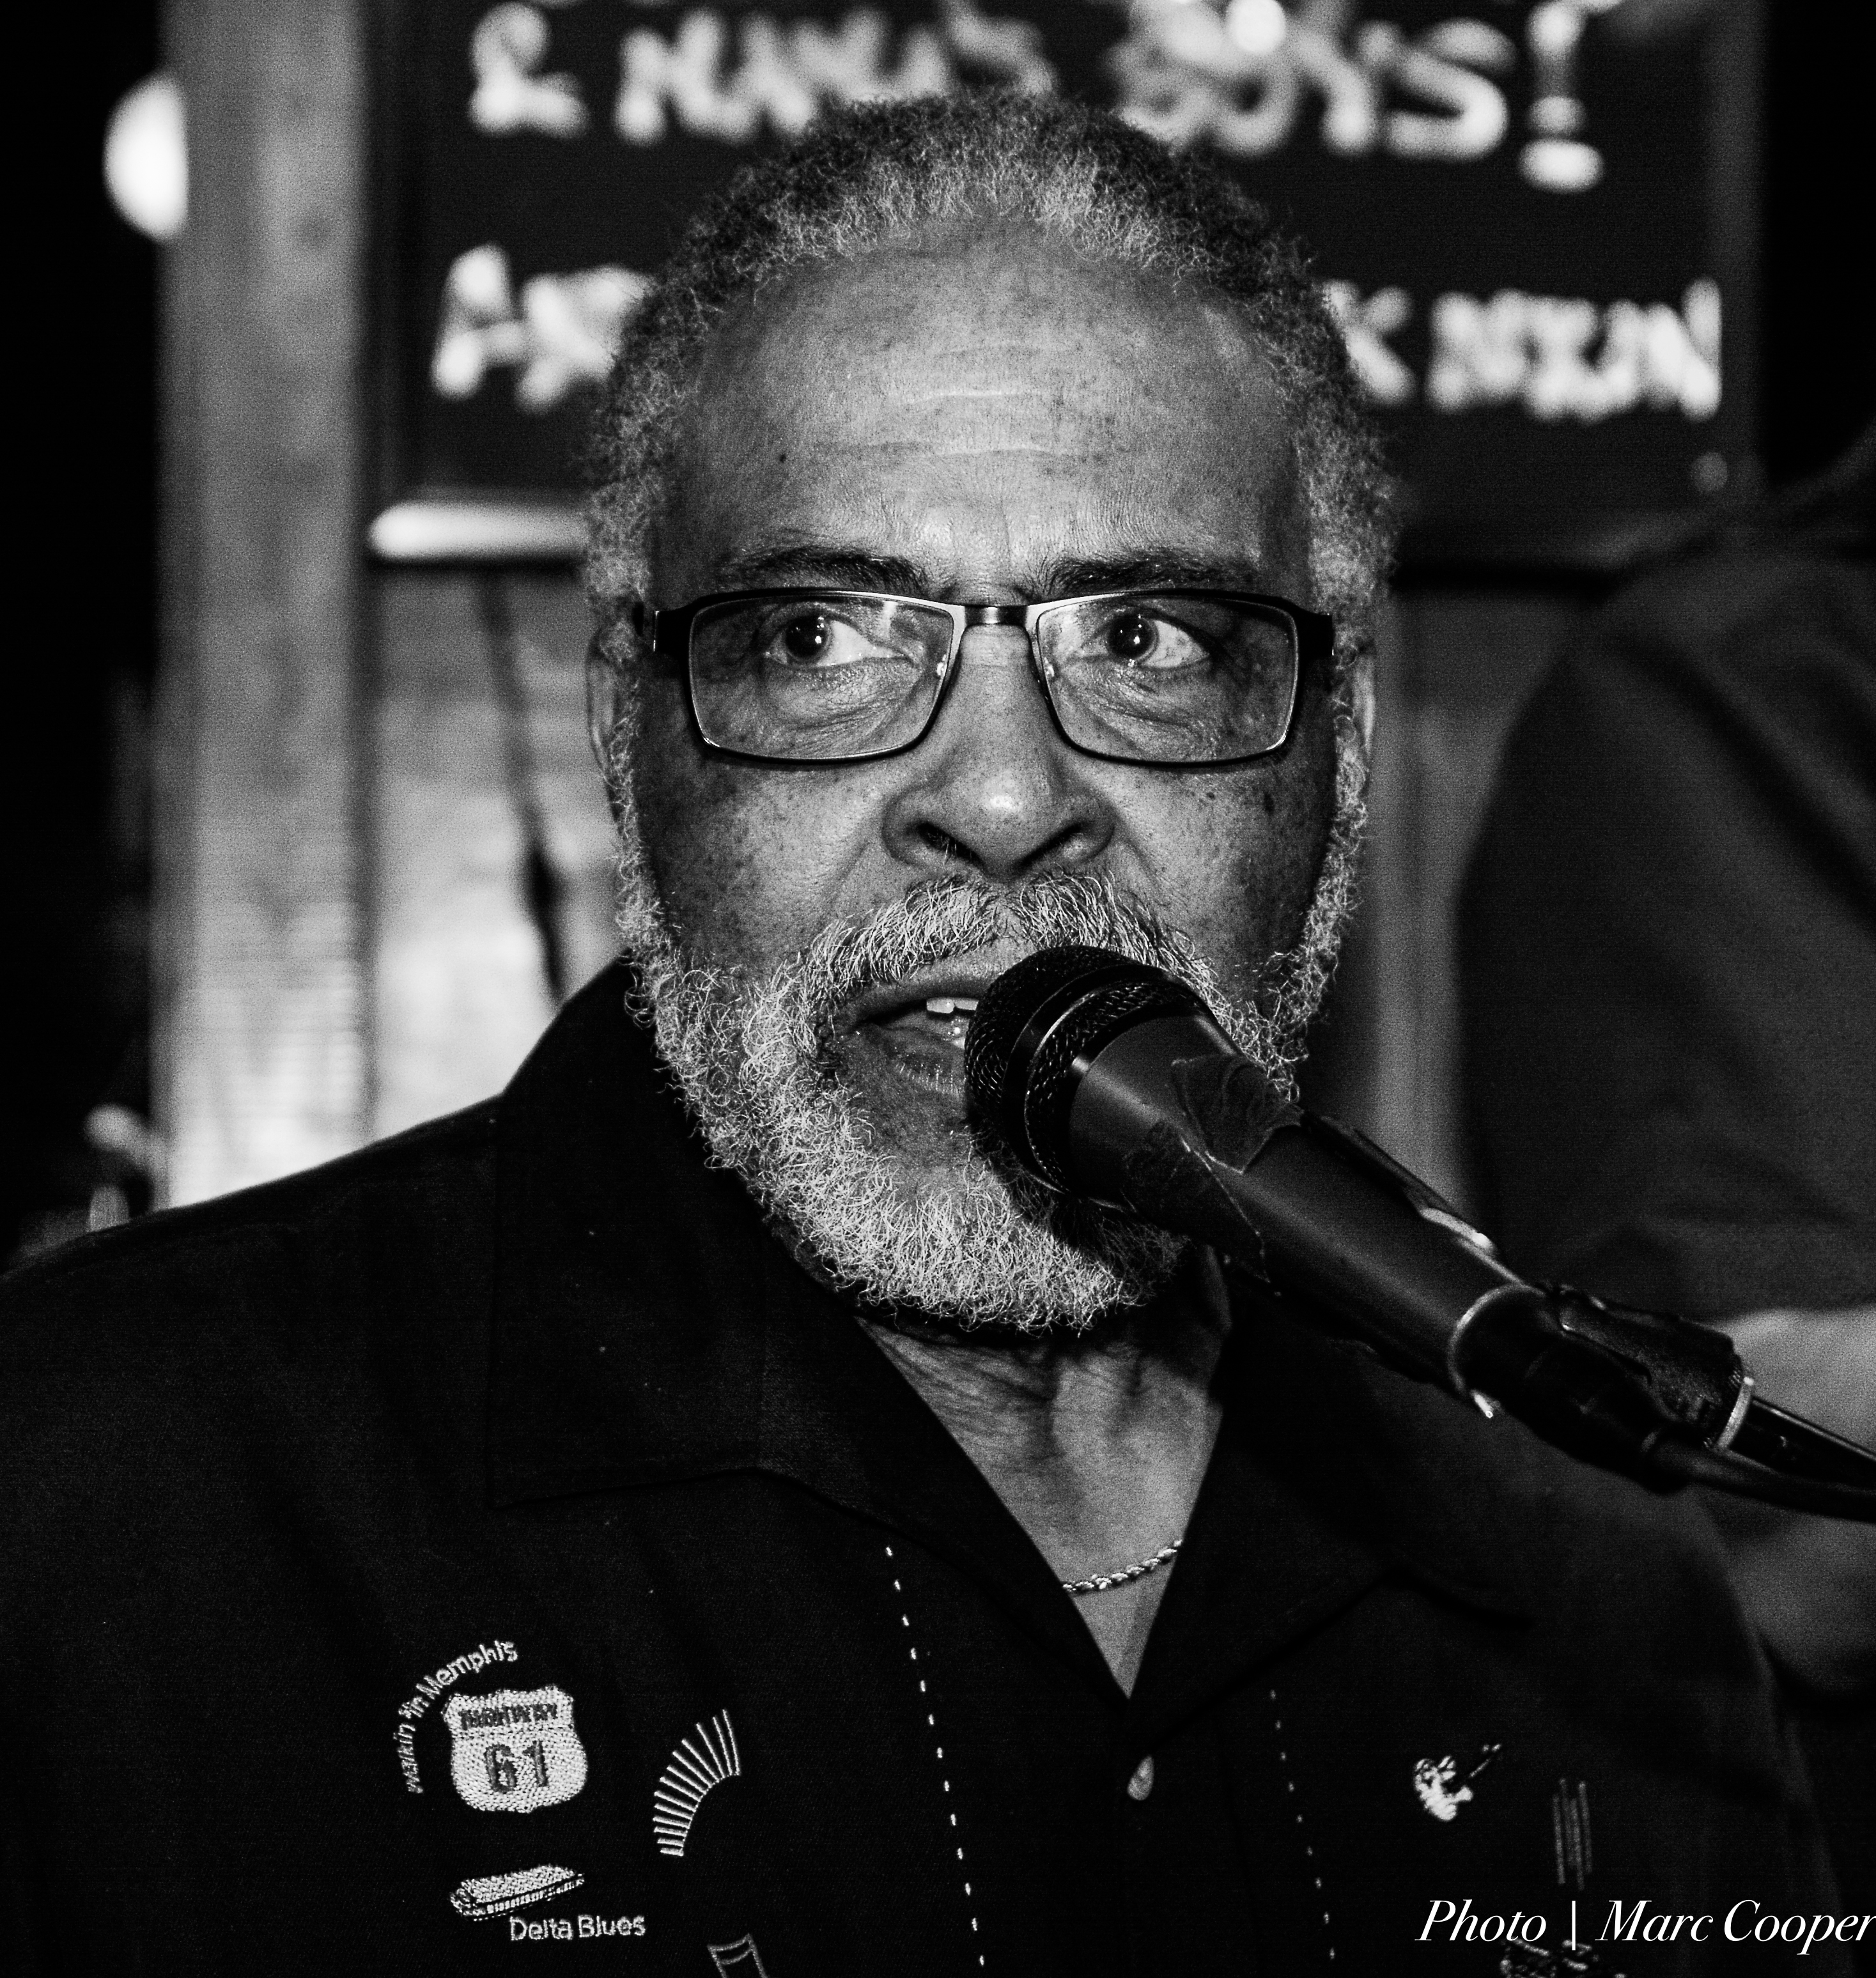
person, music, black and white, portrait, musician, black, monochrome, glasses, monochrome photography, facial hair